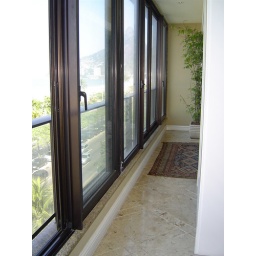
Inside balcony in Living room...glass door can be opened for fresh air too.